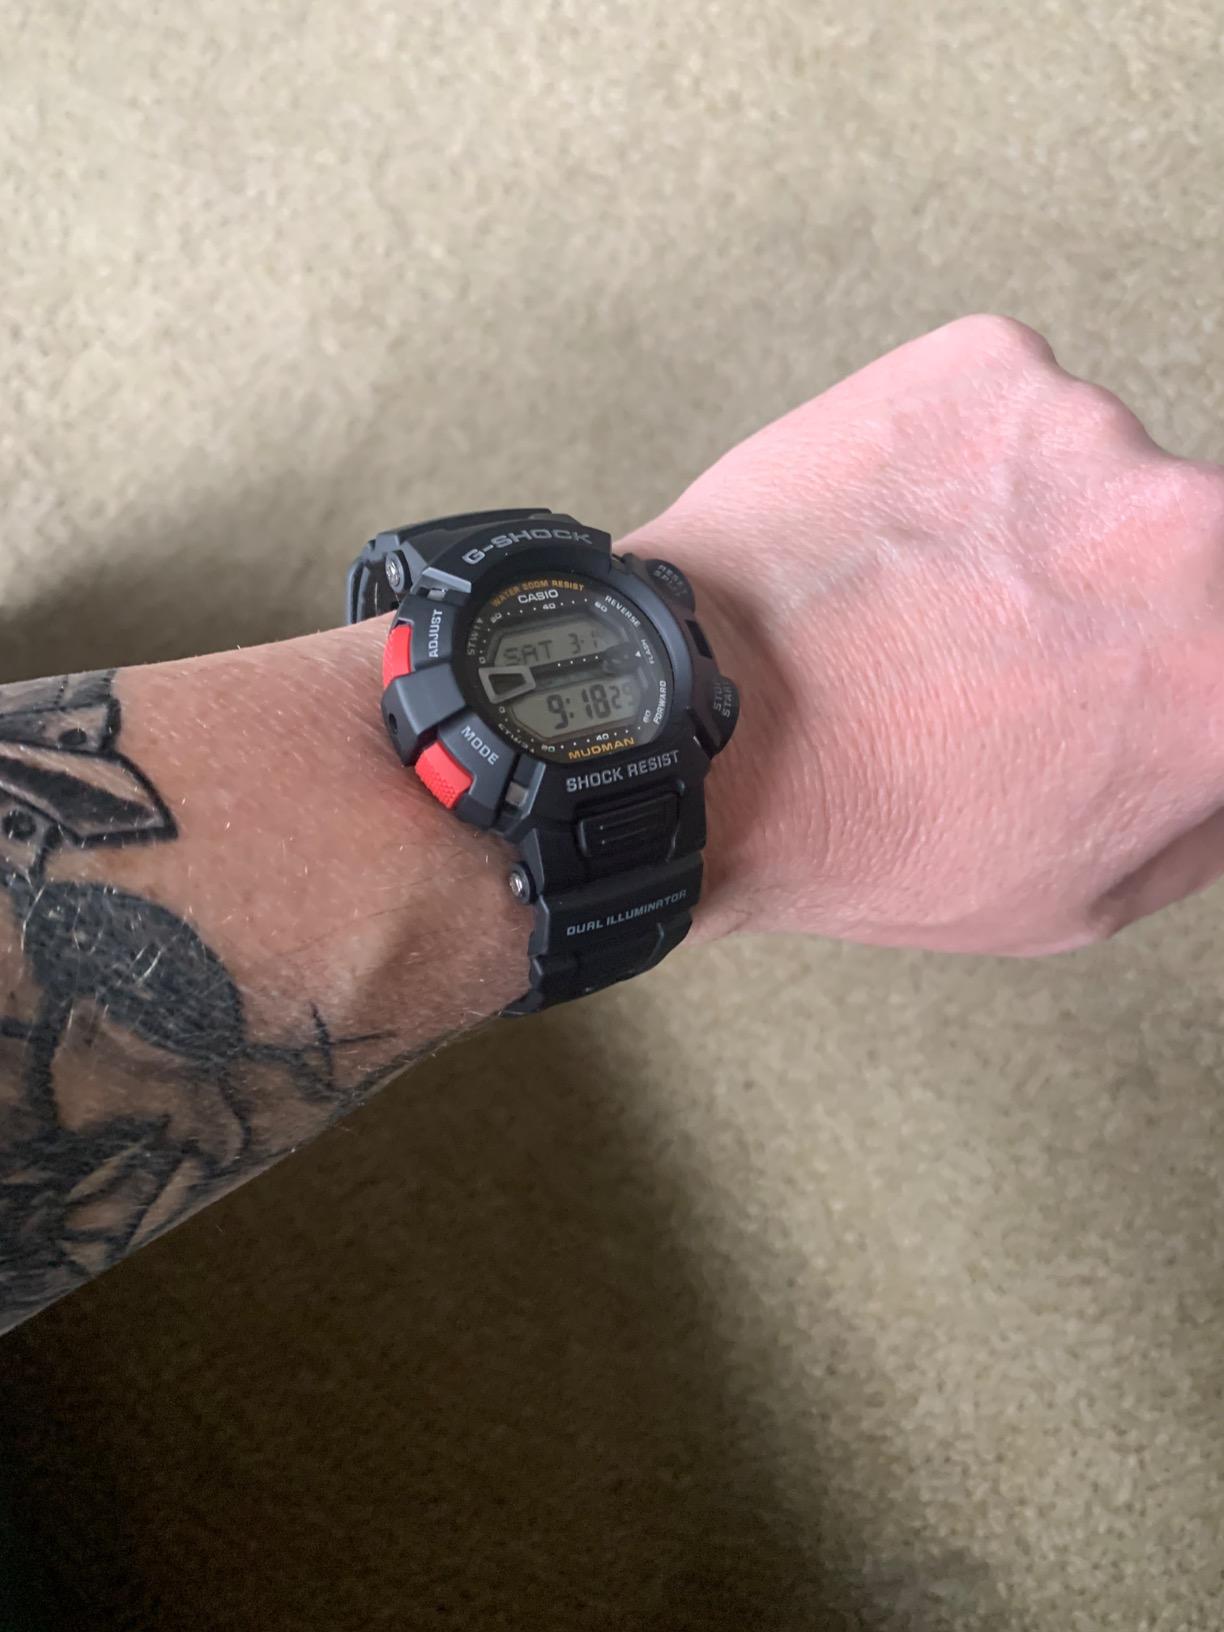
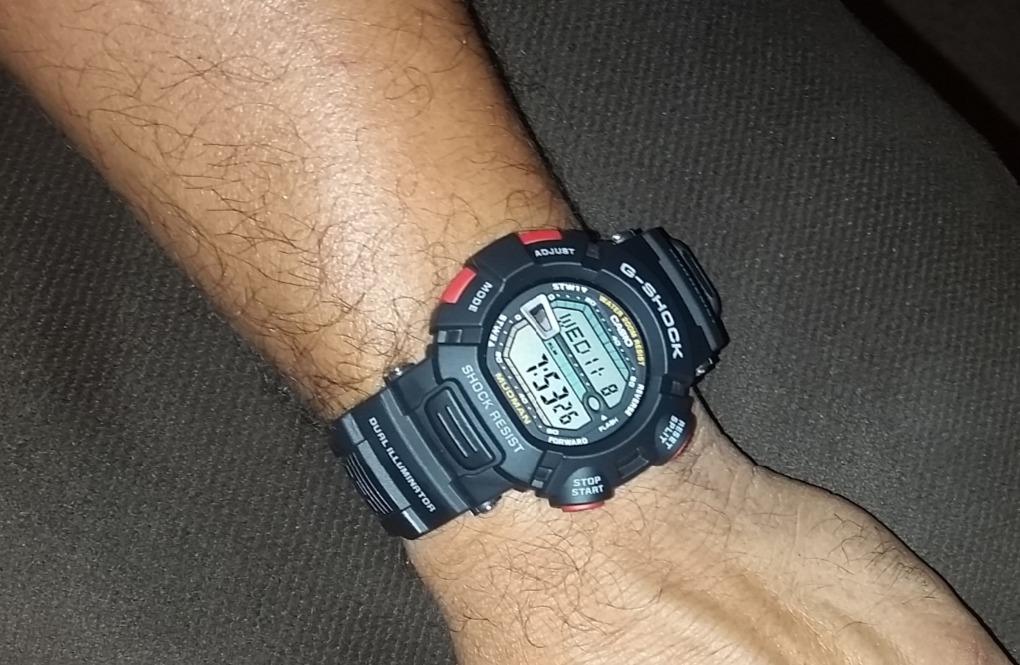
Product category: accessories_watch
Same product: yes